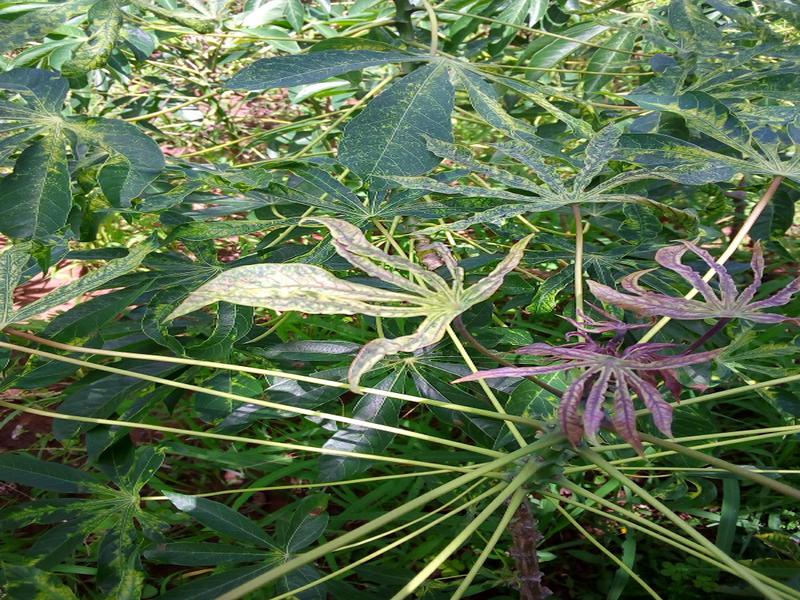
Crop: cassava
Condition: green_mottle